Von Sydow murders

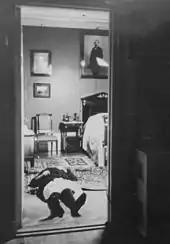
Ebba Hamn, one of the victims, at the scene

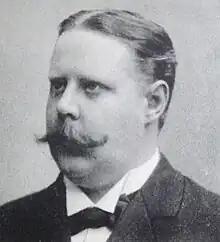
Hjalmar von Sydow, one of the murder victims

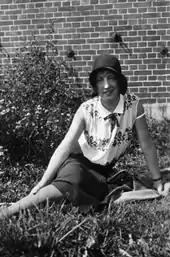
Ingun von Sydow

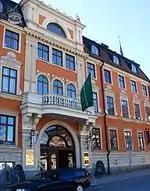
Hotell Gillet in Uppsala today

The von Sydow murders, one of Sweden's most notorious criminal cases, occurred on 7 March 1932 in Stockholm.